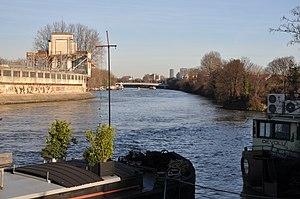
Pont de Billancourt enjambant le grand bras de la Seine entre Boulogne-Billancourt et Issy-les-Moulineaux dans les Hauts-de-Seine en France. A gauche les bâtiments démolis des anciennes usines Renault sur la pointe amont de l'Île Seguin. A droite la pointe aval de l'île Saint-Germain.
L'île Saint-Germain est une île située sur la Seine. Elle est formée à la base de deux îles distinctes, celle de Billancourt et Longueignon, qui ont été reliées par les ponts de Billancourt. Elle fait partie de la commune d'Issy-les-Moulineaux, dans le département des Hauts-de-Seine.